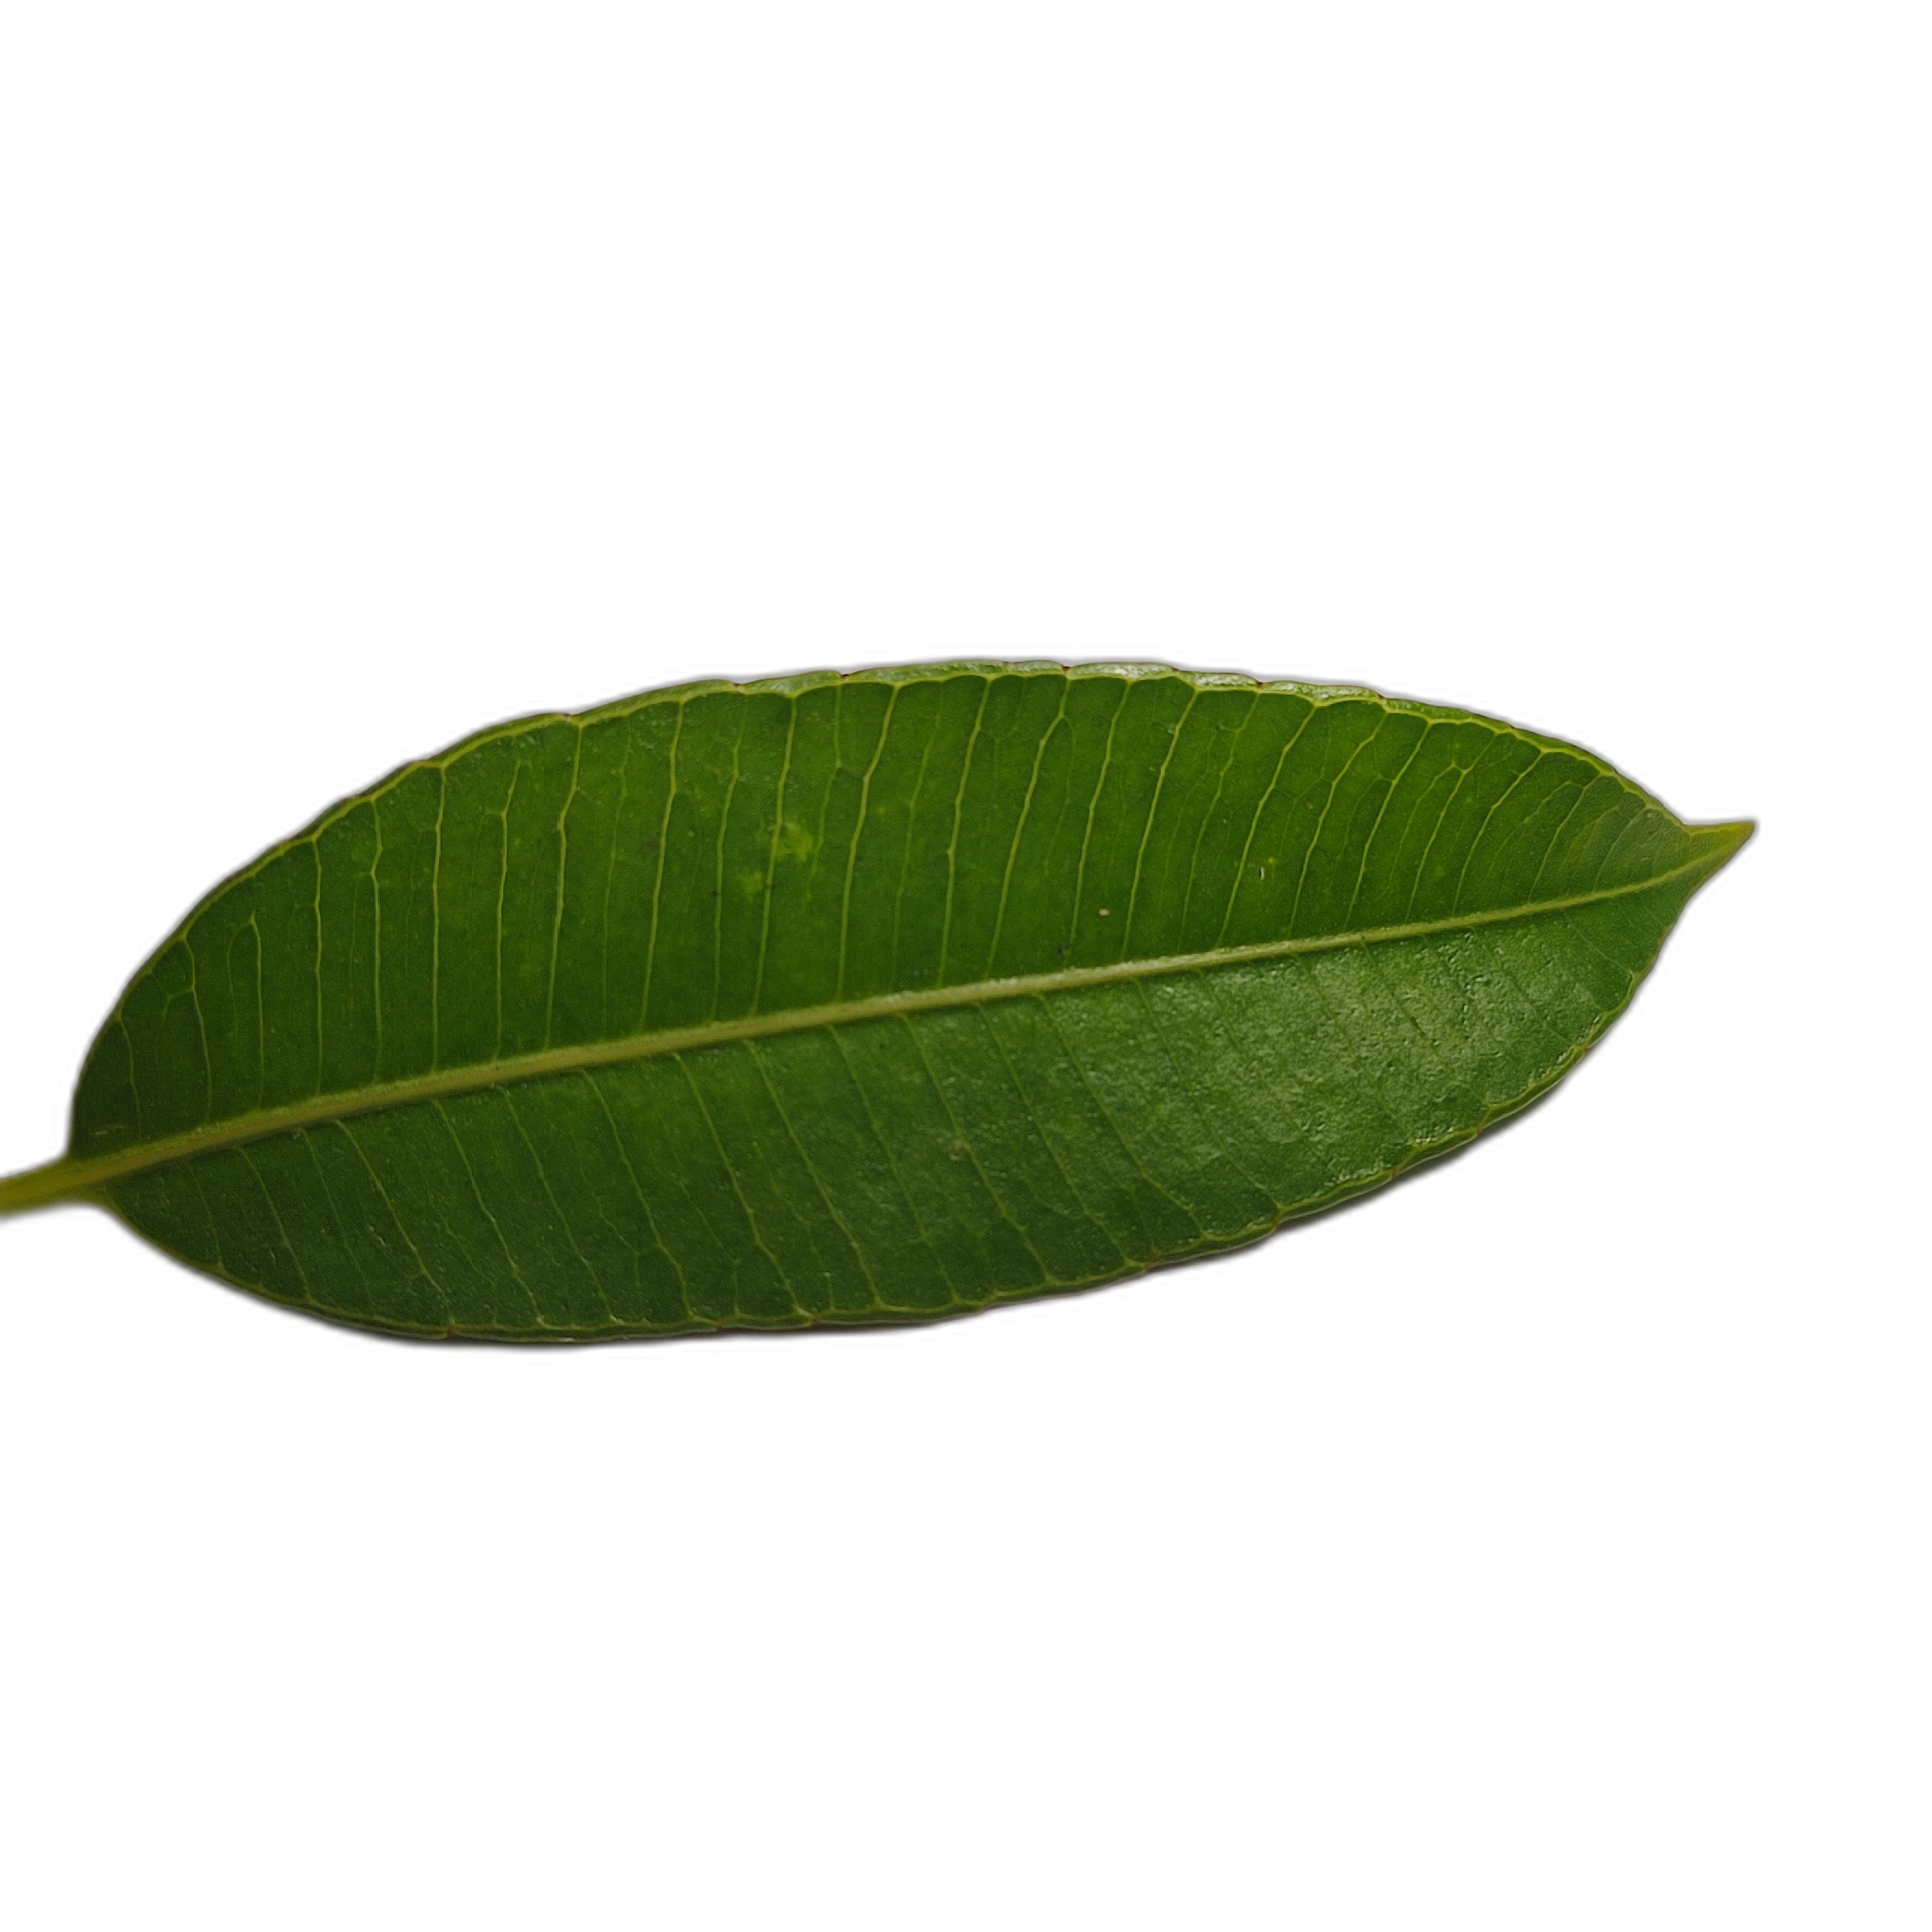
Label: healthy